Borallon, Queensland

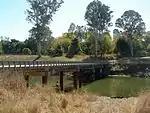
Burtons Bridge, 2014

The locality is bounded to the north-west and west by the Brisbane River, which then flows through the locality, and then bounds the locality to the south-east and east, putting the locality on both sides of the Brisbane River. Burtons Bridge on E Summervilles Road is one of the crossing points for the river.